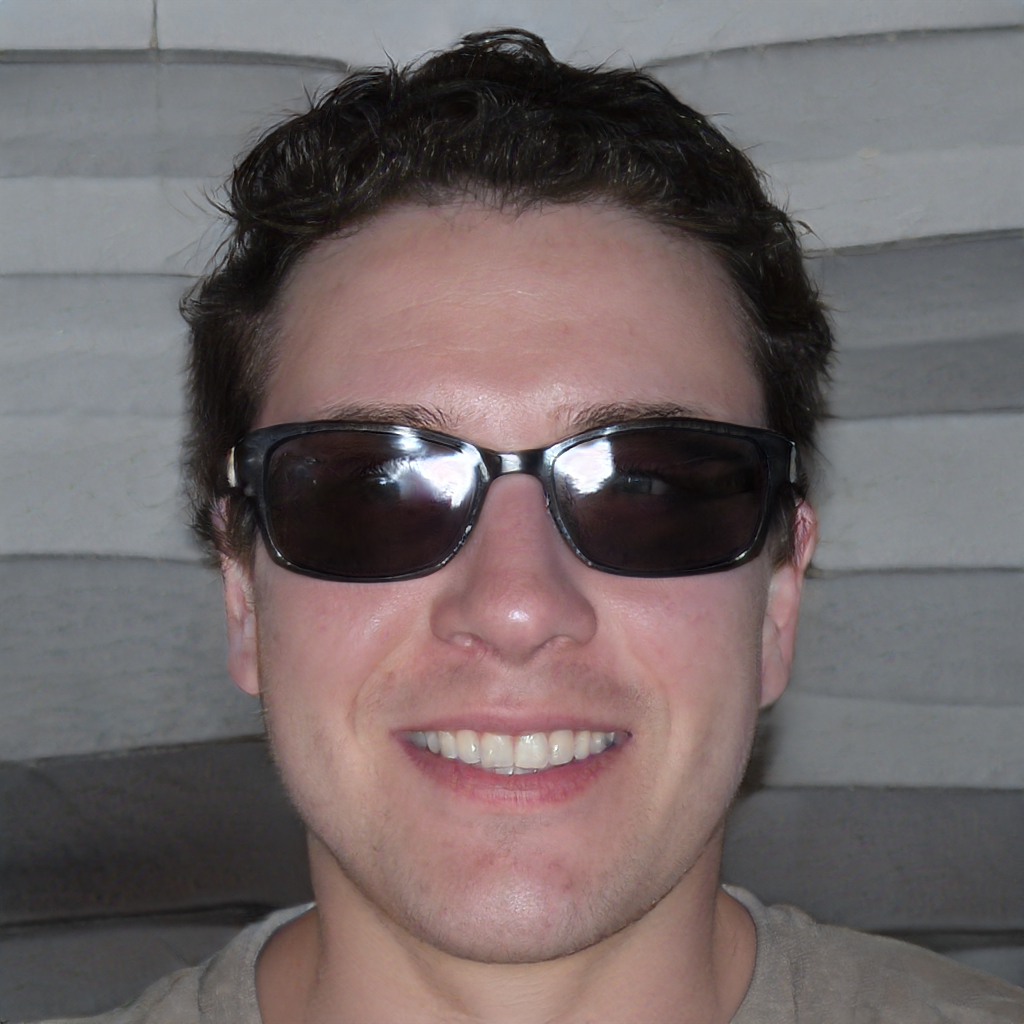
Gender: Male